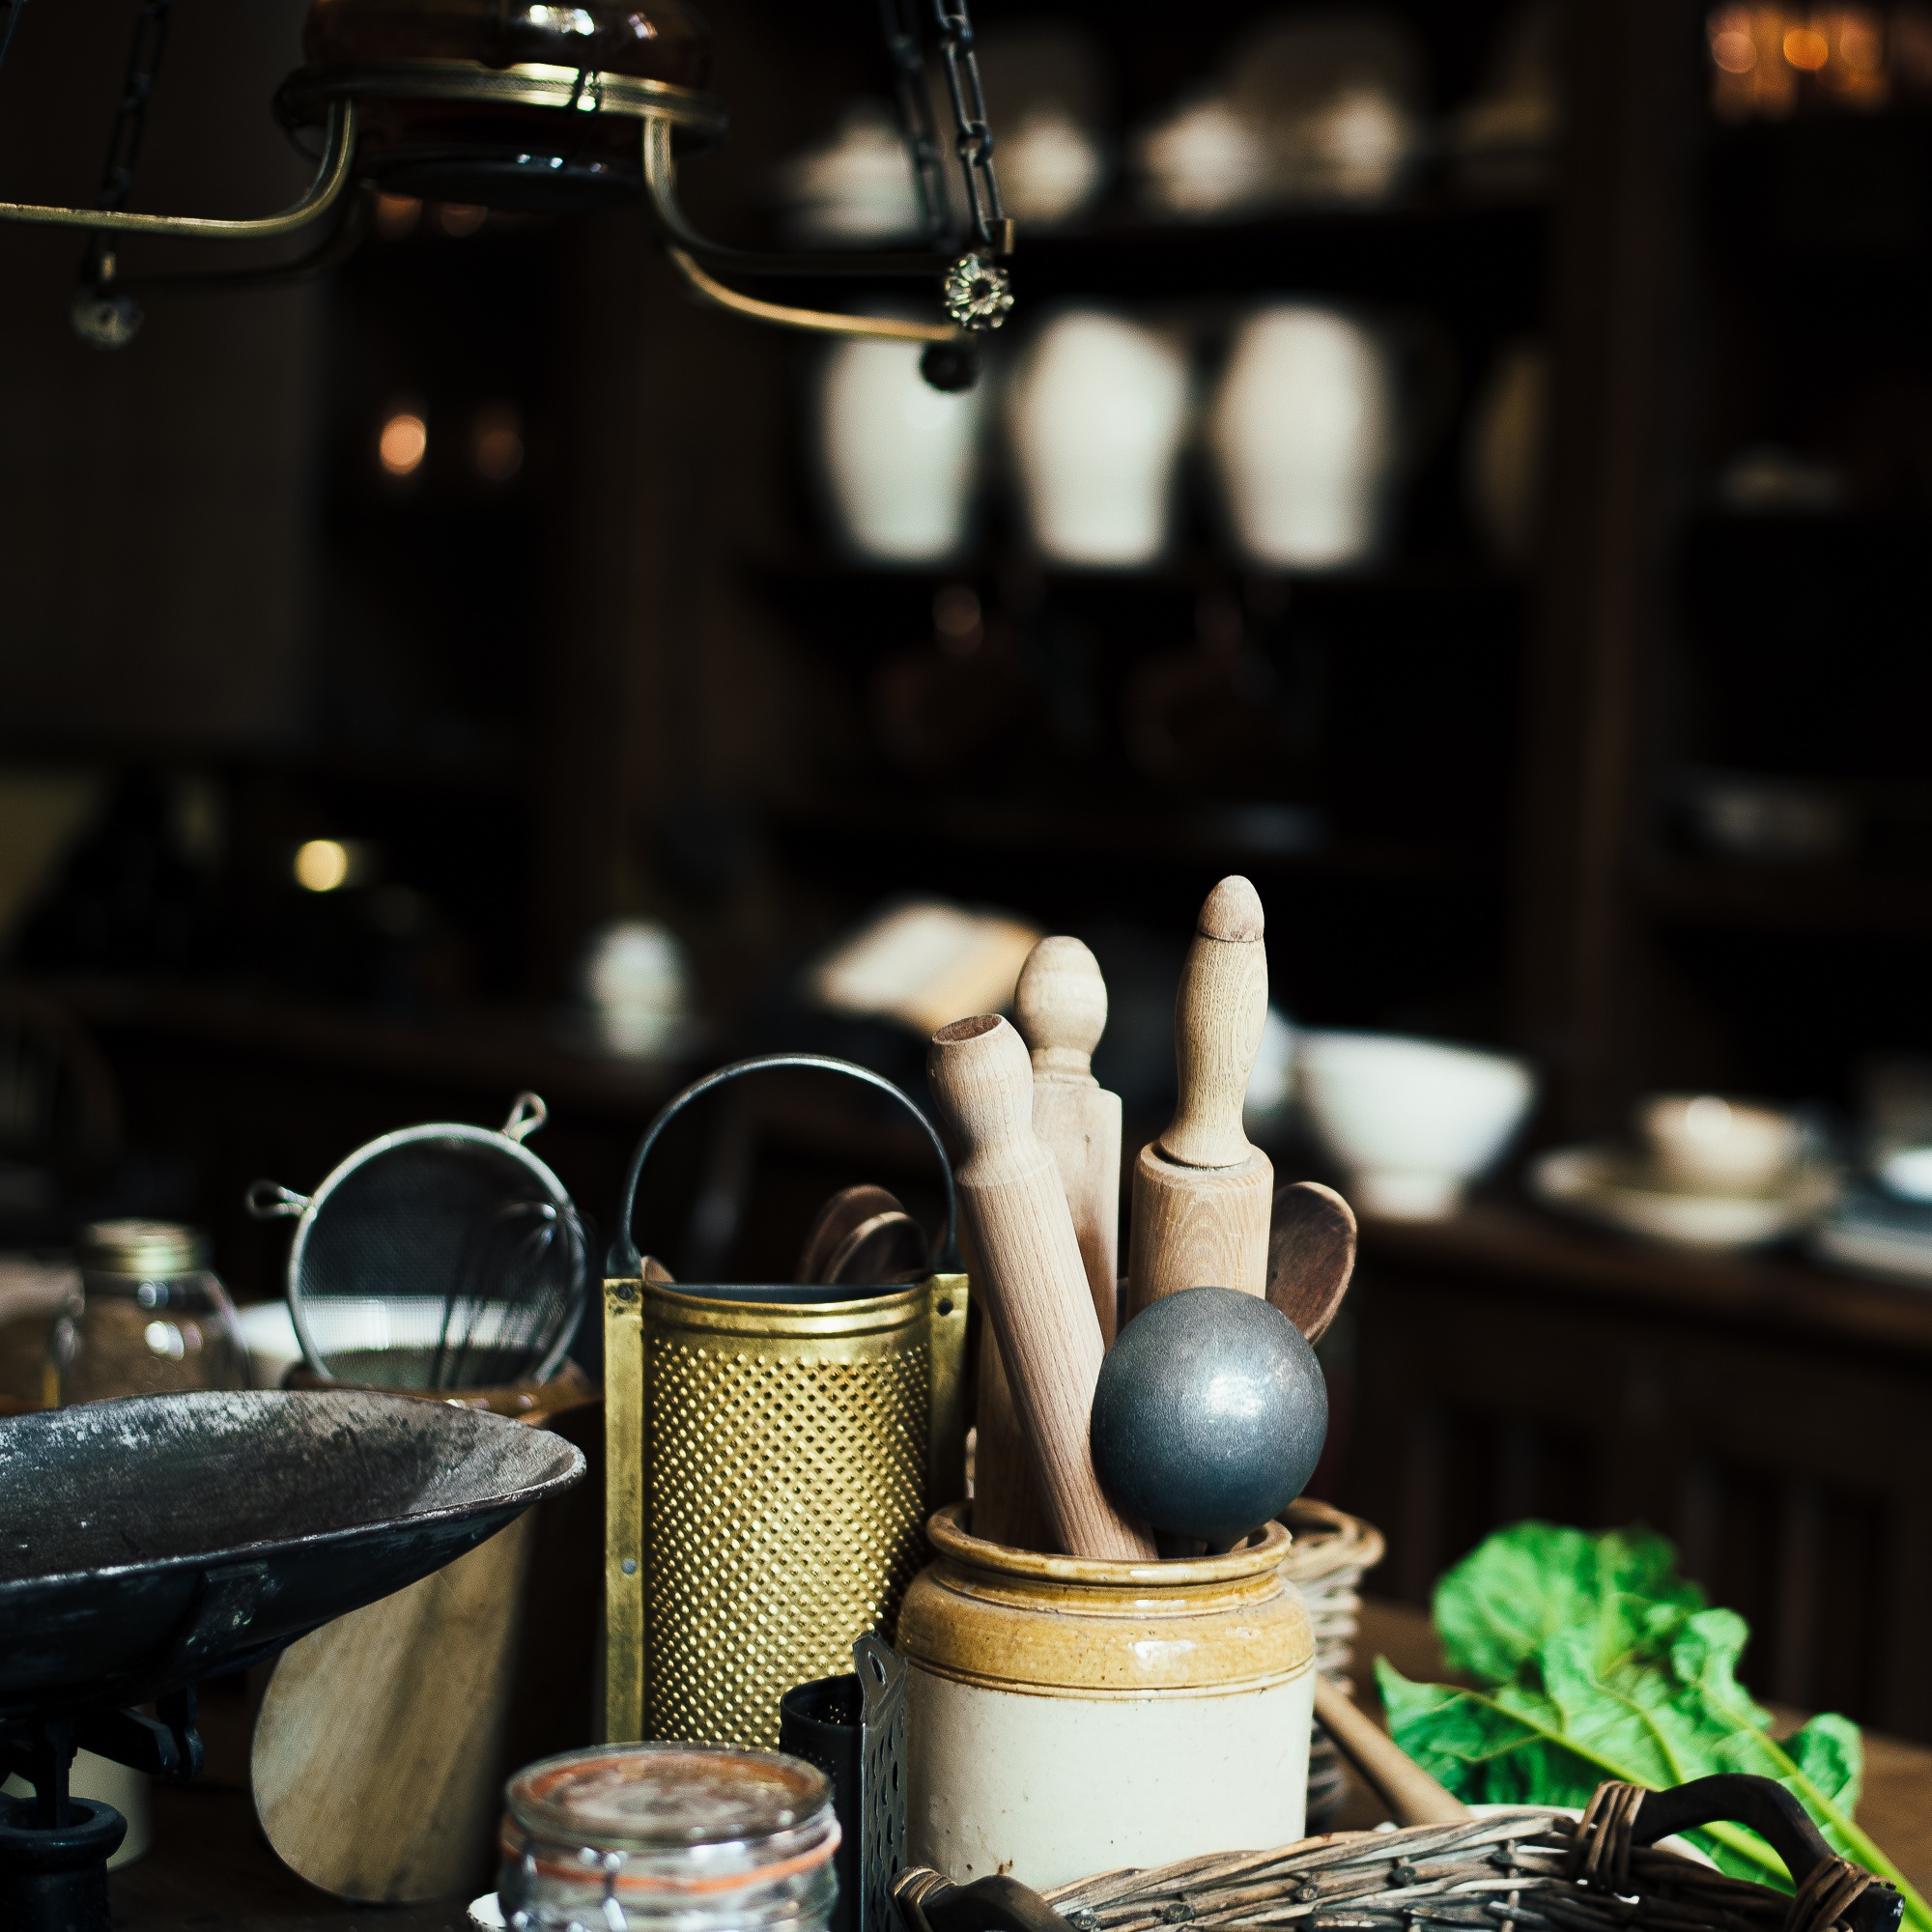
utensil, jar, dish, kitchen, drink, lighting, rolling pin, man made object